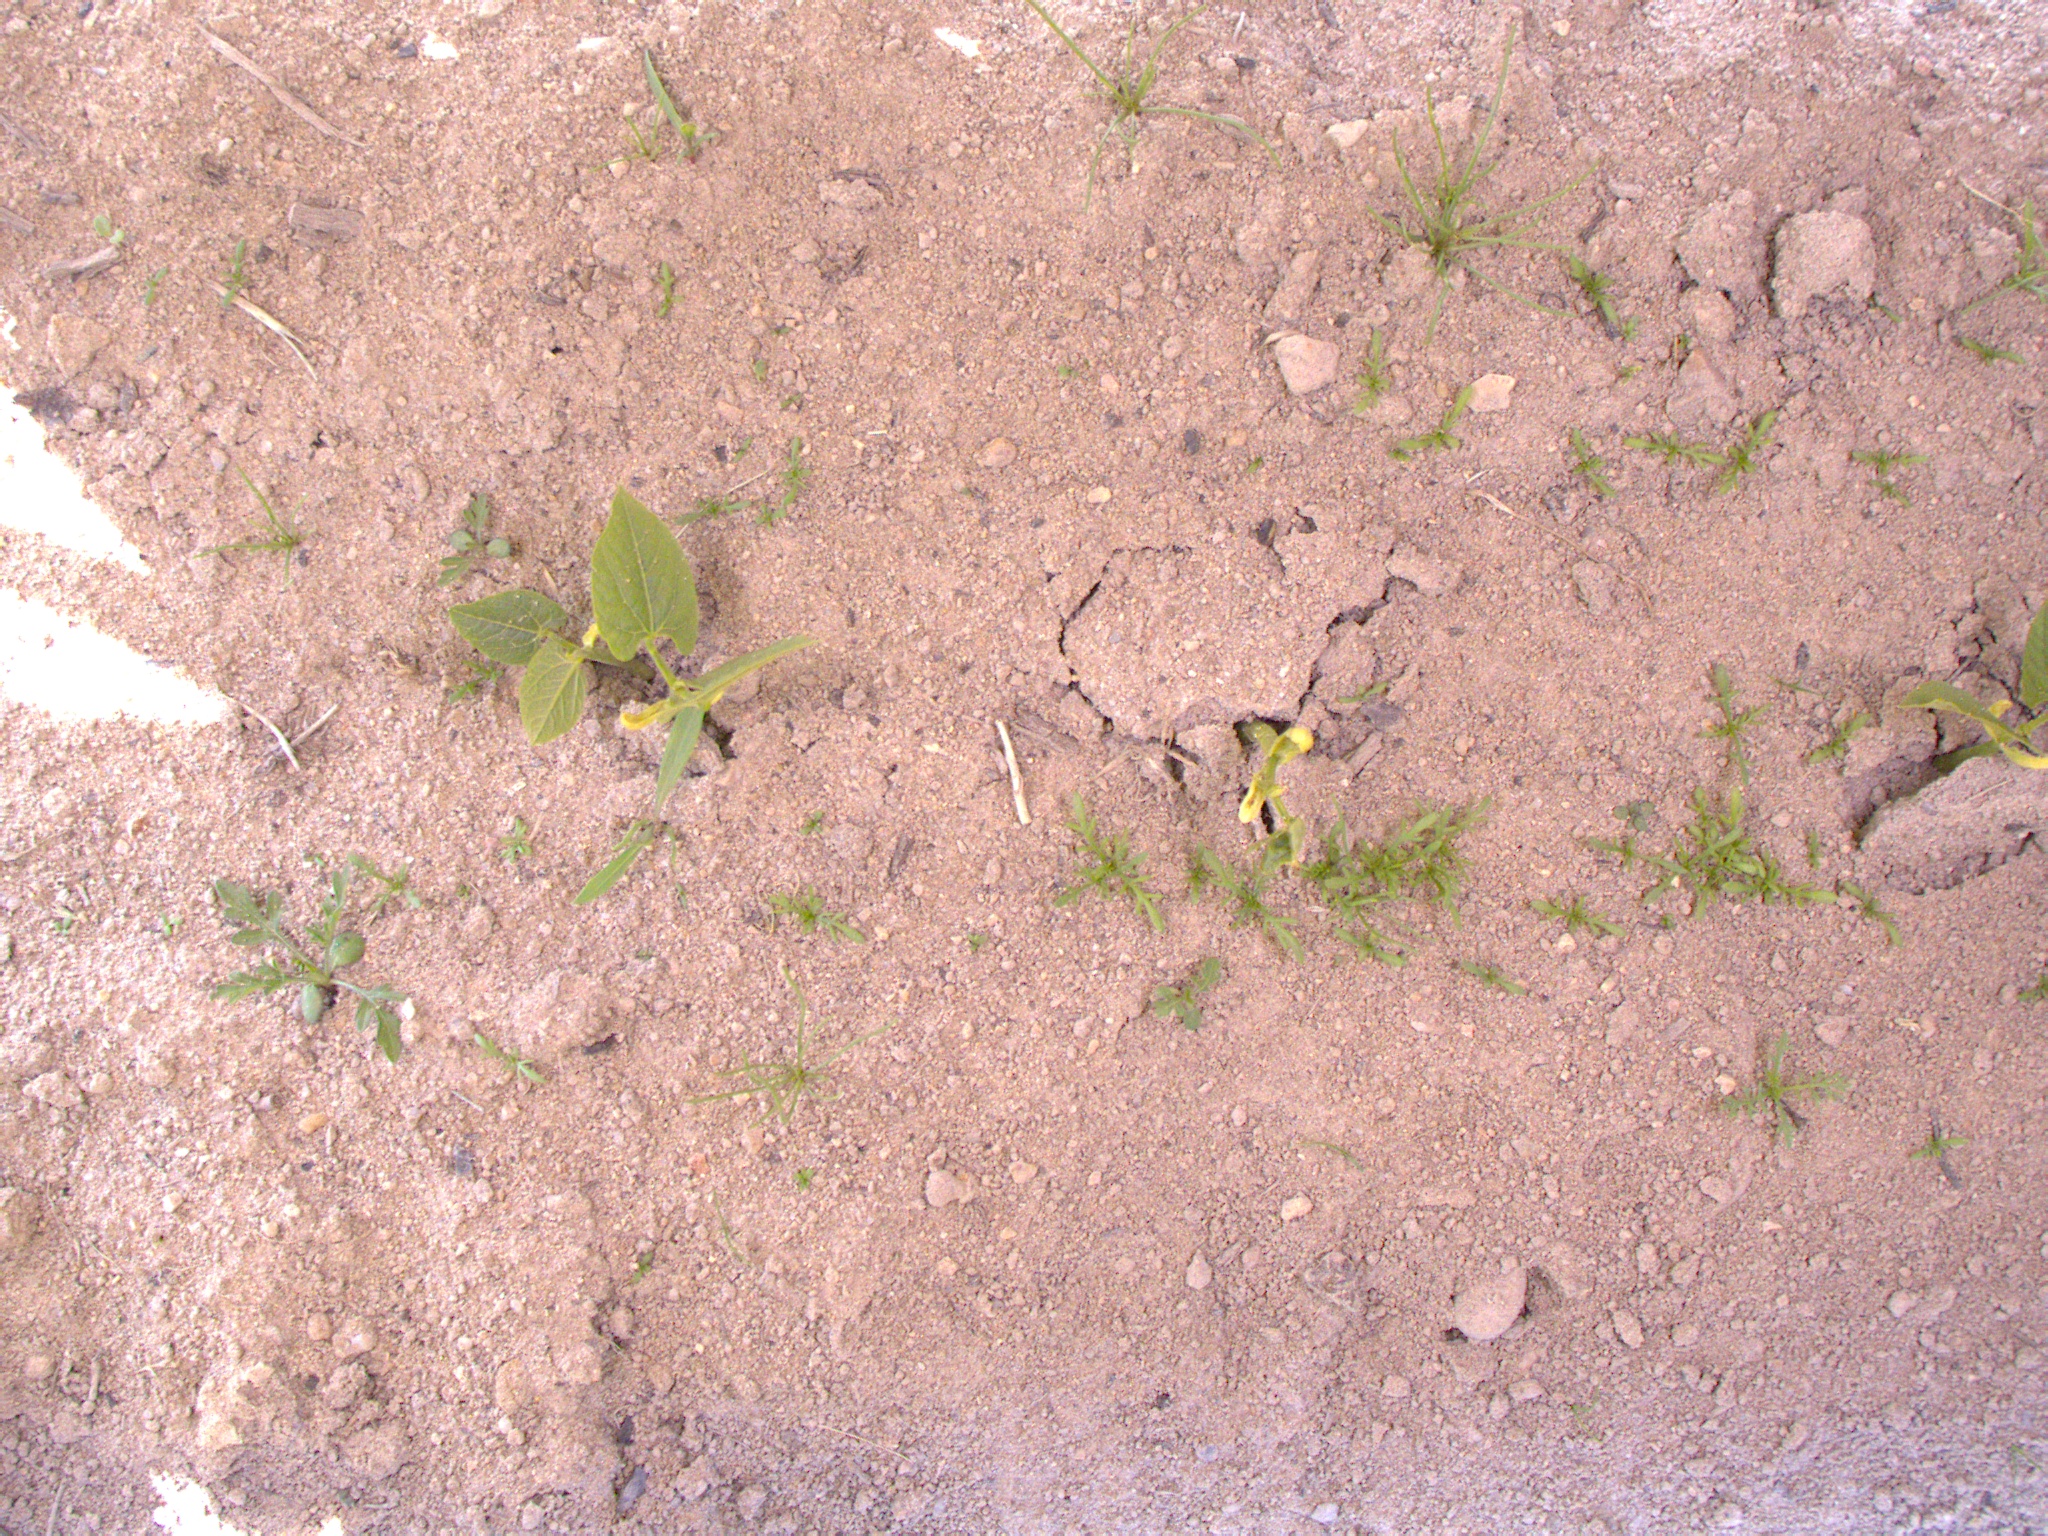
Crop: bean
Objects: bean, bean, bean, bean, stem_bean, stem_bean, stem_bean, stem_bean